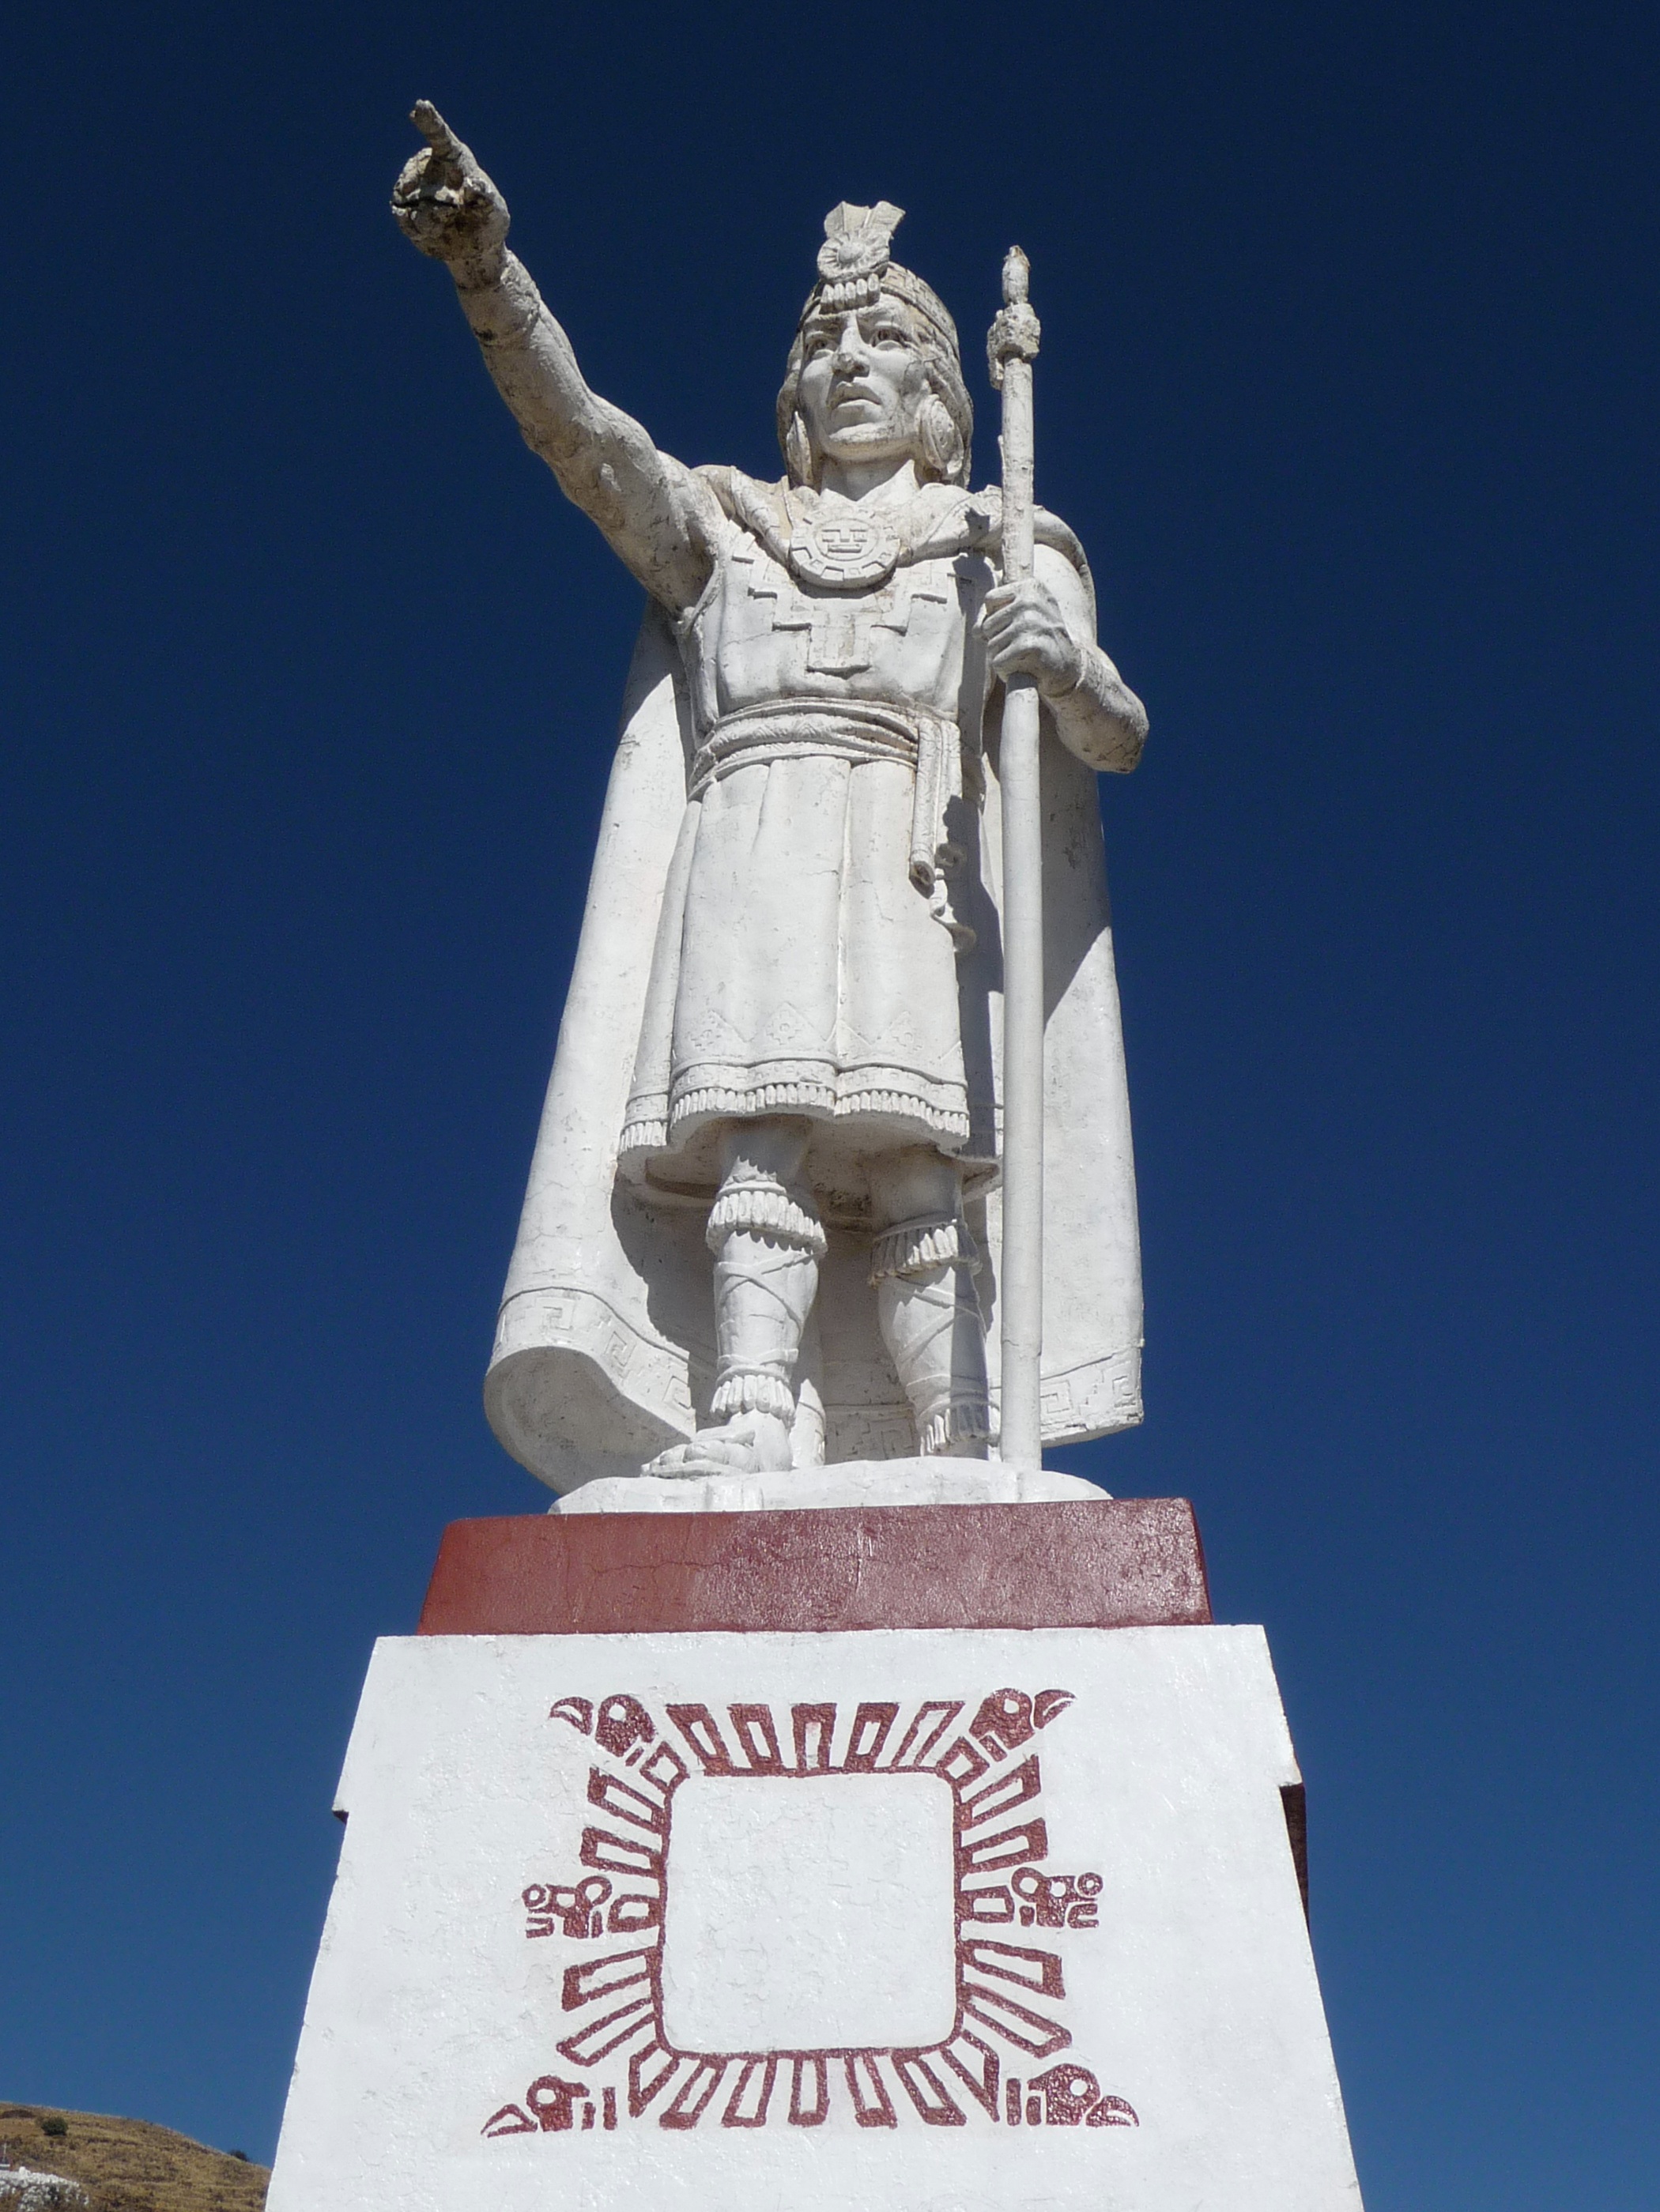
monument, statue, landmark, sculpture, memorial, art, inca, puno